Toyota RAV4

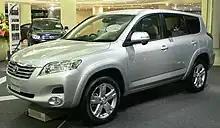
Toyota Vanguard (Japan; pre-facelift)

Model ranges include X, G and Sport, replacing RAV4 L and RAV4 J. The "X" and "G" can be ordered with either front-wheel drive or four-wheel drive. The "Sport" model with over fenders is four-wheel drive only. The extended-length RAV4 was sold in Japan as the Toyota Vanguard, released in August 2007. It was sold in five- and seven-passenger versions and slots between the regular RAV4 and Kluger. As it was often the case in Japan-only vehicles, the Vanguard comes loaded with high-tech gadgets, including steering-assisted stability control, keyless entry and satellite navigation. The Vanguard received a facelift in 2010.